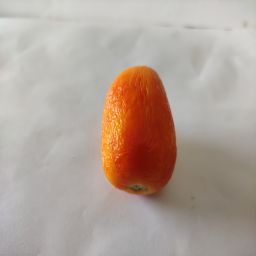
Crop: Tomato
Quality: Old